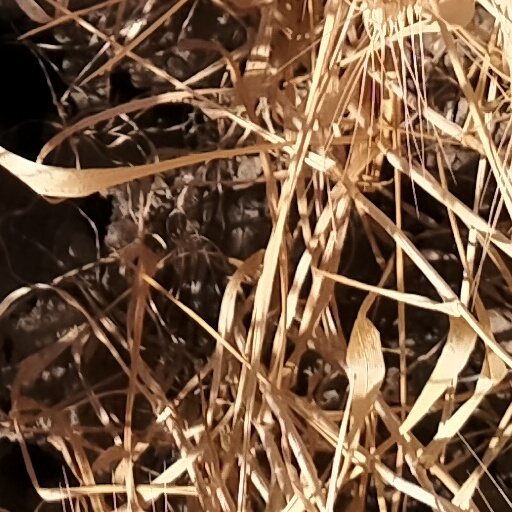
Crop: wheat